Palais de la Cité

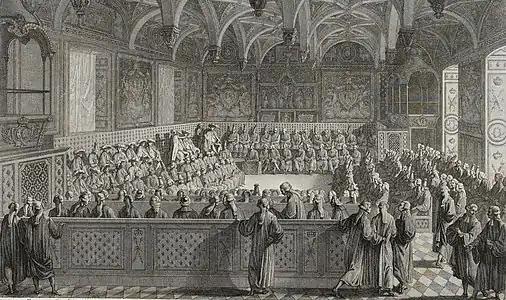
Session of the Parlement of Paris, attended by Louis XVI, in the Grand Chamber (19 November 1787)

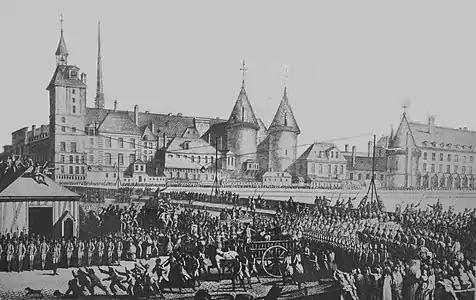
The Conciergerie during the Revolution (1790)

In the late 17th and 18th centuries, the palace was struck by a series of natural catastrophes. The River Seine rose during the winter of 1689-1690, flooding the palace and causing considerable damage, including the destruction of the stained glass windows on the lower level of Sainte-Chapelle. In 1737, a fire destroyed the Cour de Comptes. The reconstruction of the building was accomplished by Jacques Gabriel, the father of Ange-Jacques Gabriel, architect of the Place de la Concorde. An even more serious fire occurred in 1776, causing serious damage to the residence of the King, the Grosse Tour, and the buildings around the Cour de Mai. In the reconstruction, the old Treasury of Chartres, the "Grosse Tour" and the eastern wall of the palace were demolished. A new face, the present façade, was given to what became known as the Palace of Justice; a new gallery was built at Sainte-Chapelle; a new chapel was constructed inside the Conciergerie to replace the oratory from the 12th century, and many new prison cells were constructed, which were to play a notorious role in the French Revolution.